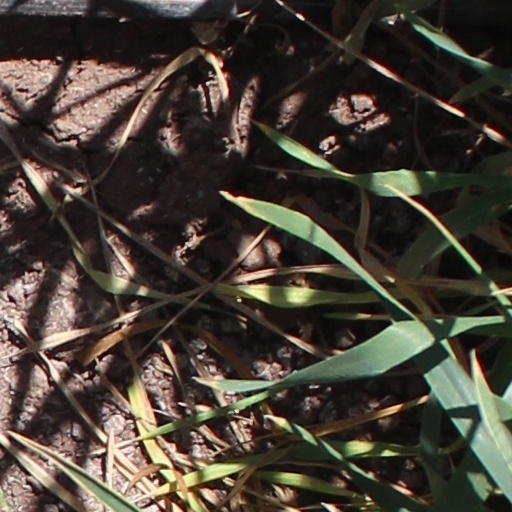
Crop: wheat